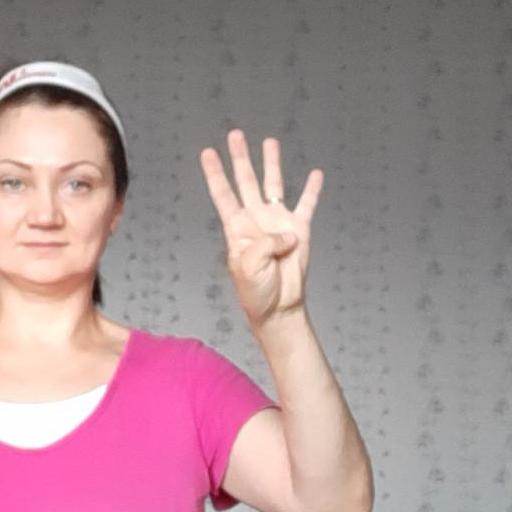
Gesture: four